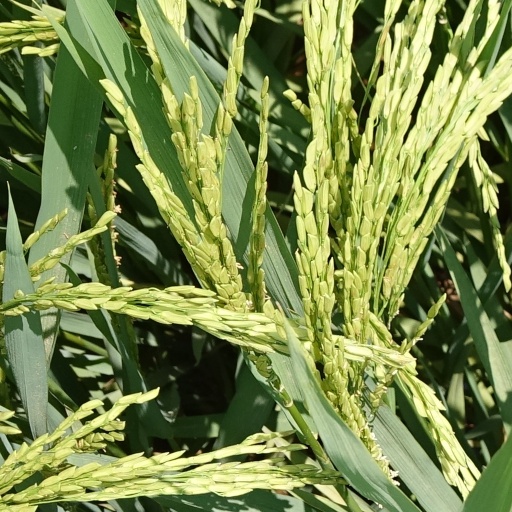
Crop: rice